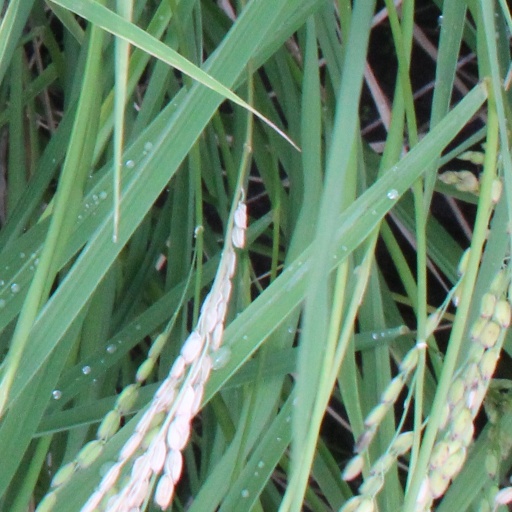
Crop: rice